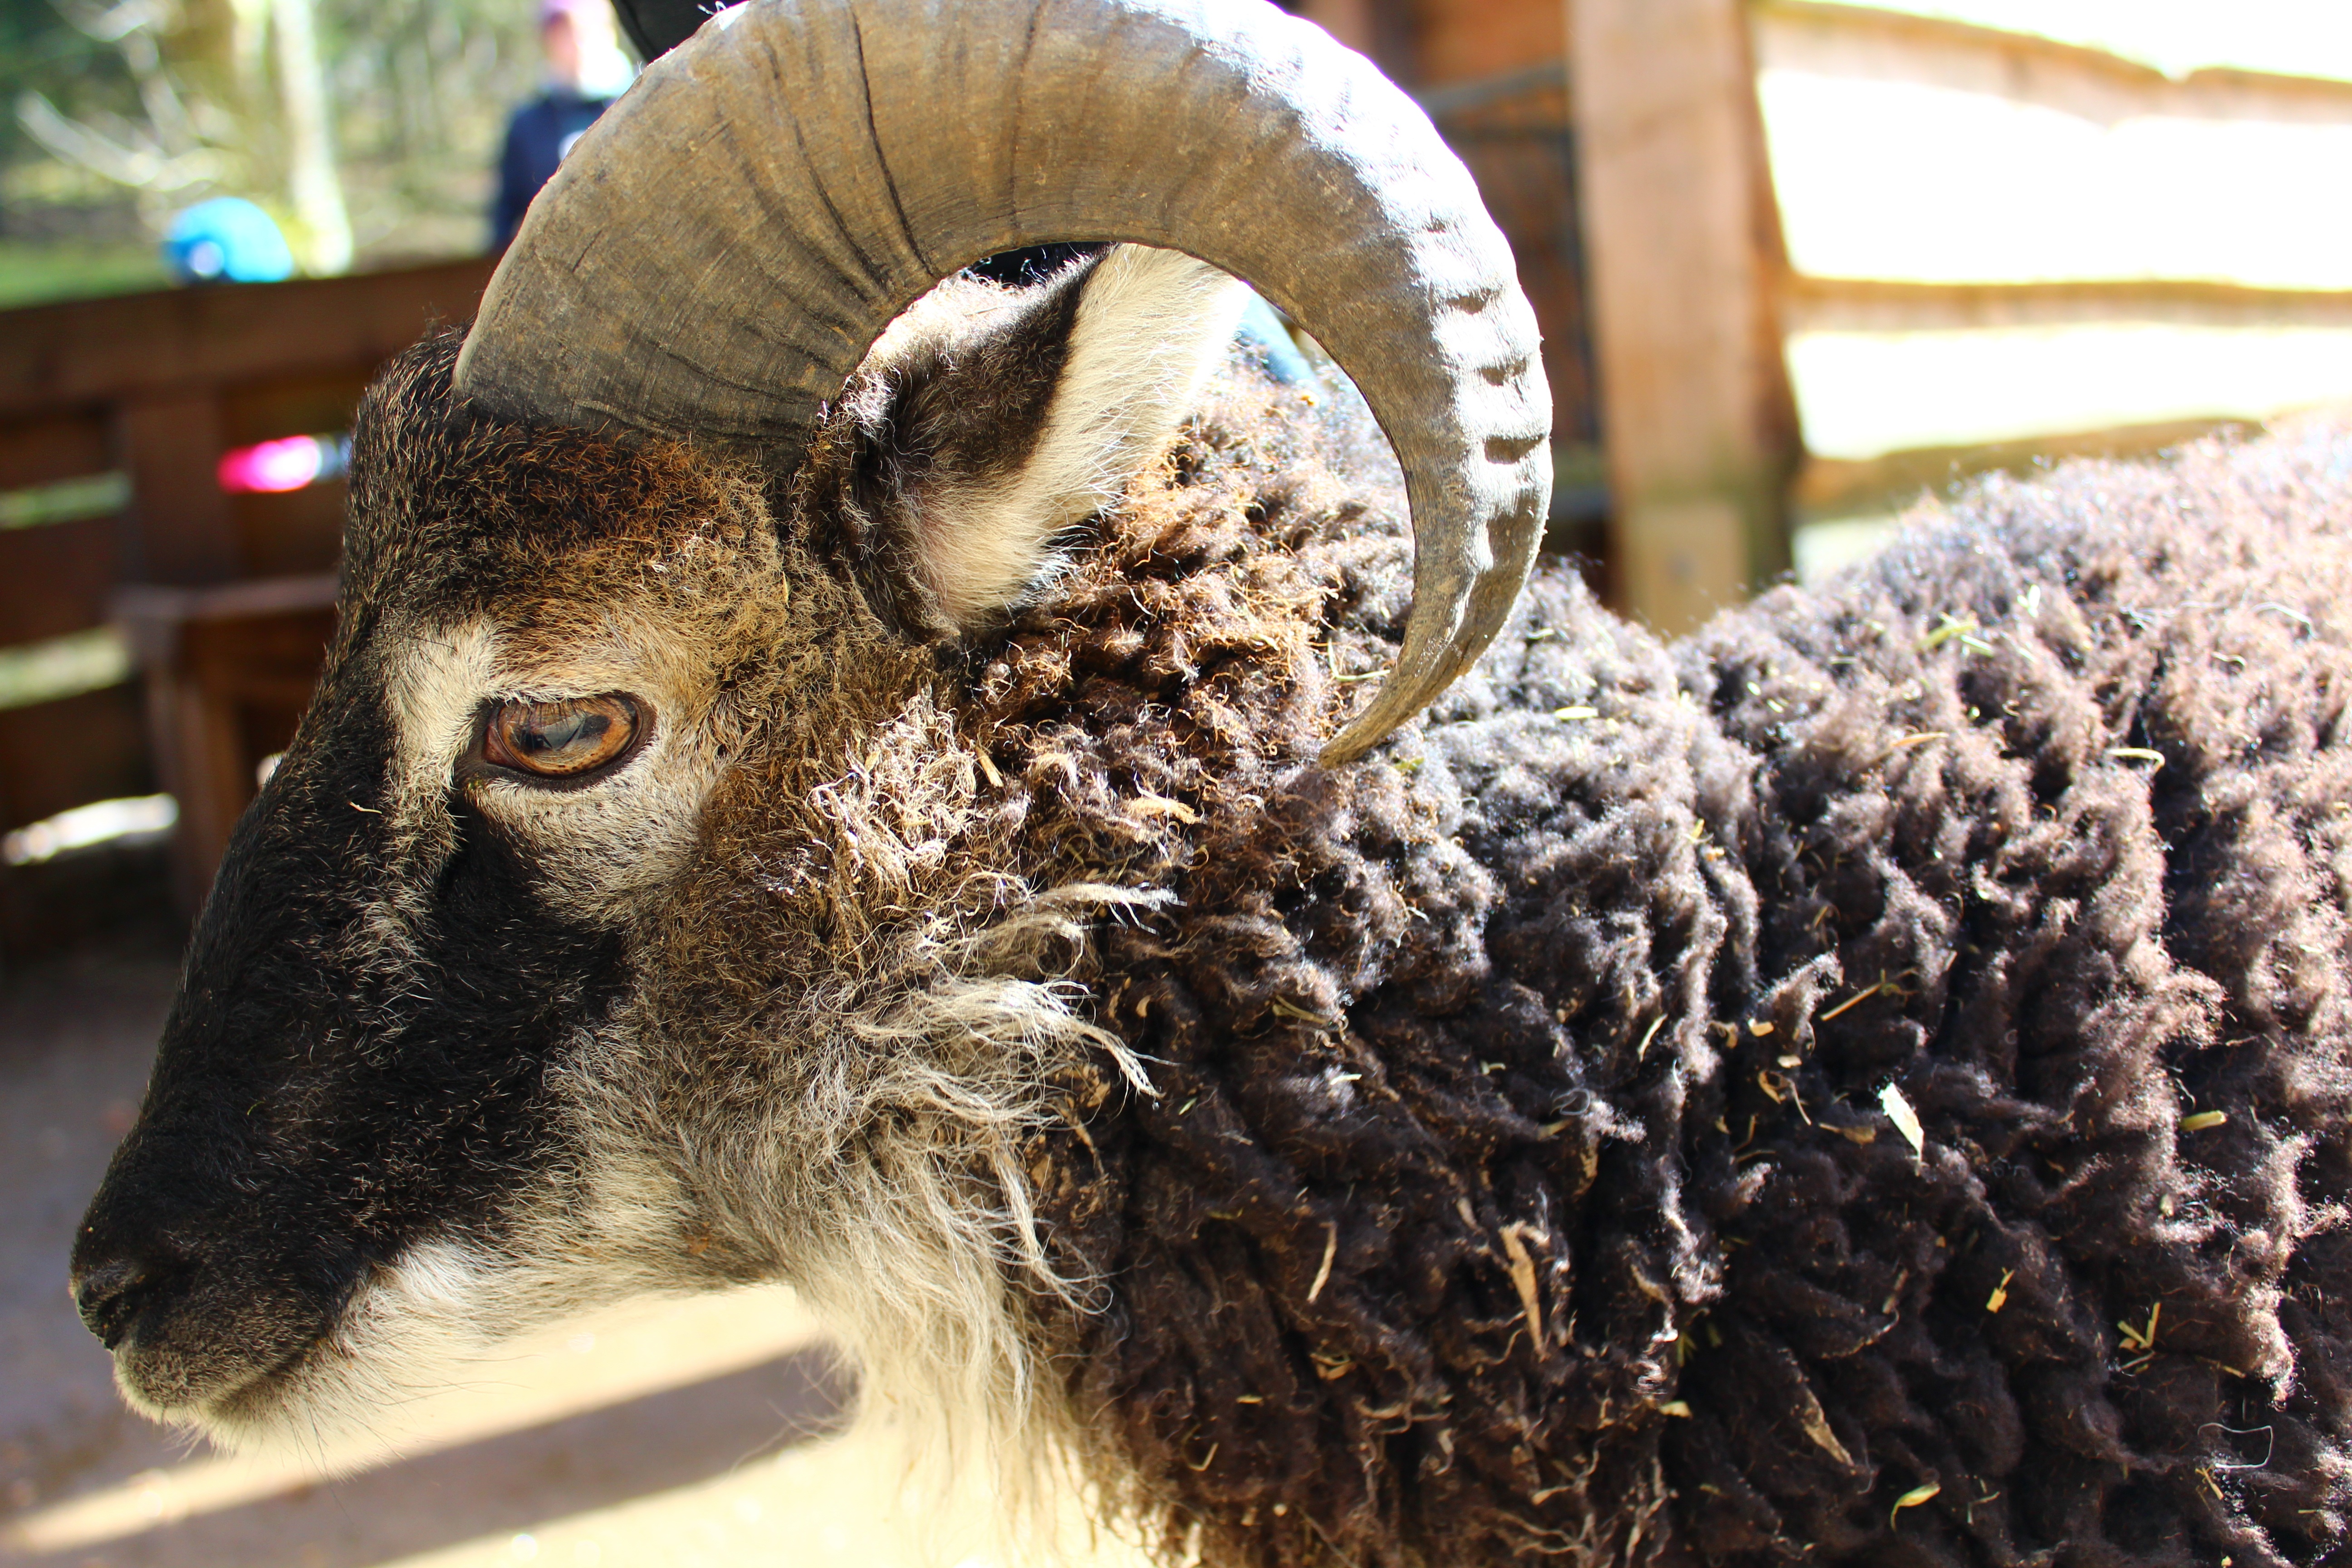
nature, animal, wildlife, horn, sheep, mammal, wool, fauna, close up, goats, head, vertebrate, sheeps, horns, ungulate, aries, wildlife park, deer park, cow goat family